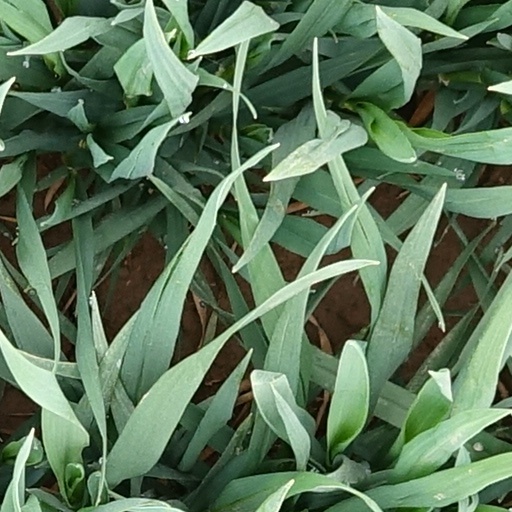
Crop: wheat